William Douglass (engineer, born 1831)

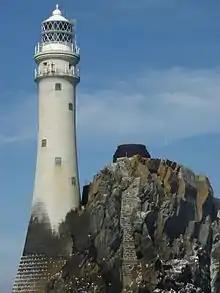
The second Fastnet Rock Lighthouse designed by Douglass

William Douglass (1831 – 10 March 1923) was for twenty-six years an engineer for Trinity House and engineer-in-chief to the Commissioners of Irish Lights from 1878 to 1900. He built a number of offshore lighthouses and was responsible for the design of the second Fastnet Rock lighthouse.